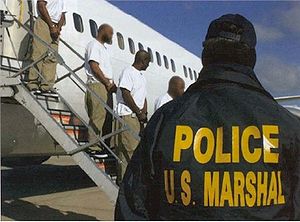
United States Marshals Service / Opgaver / Fangetransportering
U.S. Marshal transportere fanger.
United States Marshals Service er en efterforskningstjeneste og forbundspoliti inden for U.S. Department of Justice. Tjenesten blev oprettet af George Washington i 1789 og er dermed den ældste føderale efterforskningstjeneste og forbundspolitienhed i USA.